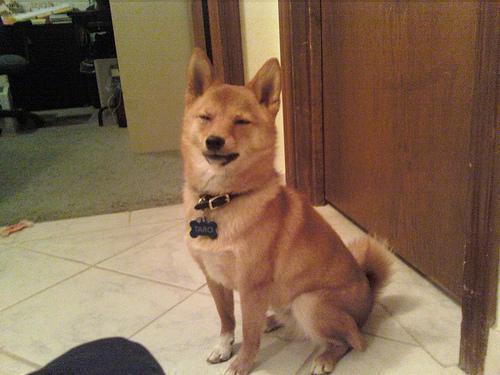
shiba inu